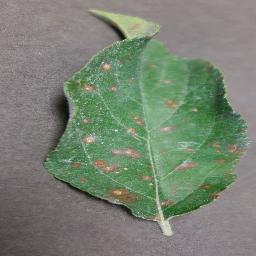
Label: Apple___Cedar_apple_rust